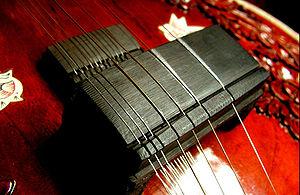
Jivari, est un terme qui fait référence à la sonorité du chant diphonique entonné dans la musique classique indienne. Ce son harmonique qu'il donne est un timbre proche de celui du Vînâ, caractéristique dans les instruments à cordes classiques indiens tels que le tanpura, le sitar, et le surbahar. Si le terme Jivari désigne le phénomène acoustique en lui-même il fait également référence au « pont » installé sur les instruments à cordes pincées. Cet élément est fait d'os, d'ivoire ou dans un bois artistiquement sculpté. C'est une pièce indispensable pour soutenir les cordes tendues au dessus de la table de résonance.
Sur un instrument de musique à cordes, les cordes sympathiques sont des cordes libres, sur lesquelles on n'exerce aucune action, mais qui entrent en vibrations par simple résonance — par sympathie — avec les notes jouées de même hauteur. Ce sont des oscillateurs couplés.